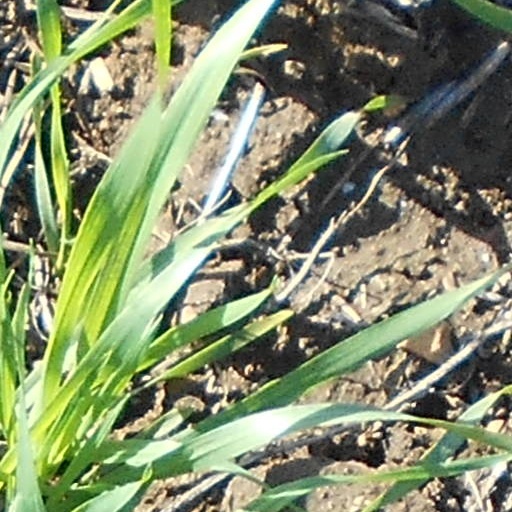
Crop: wheat